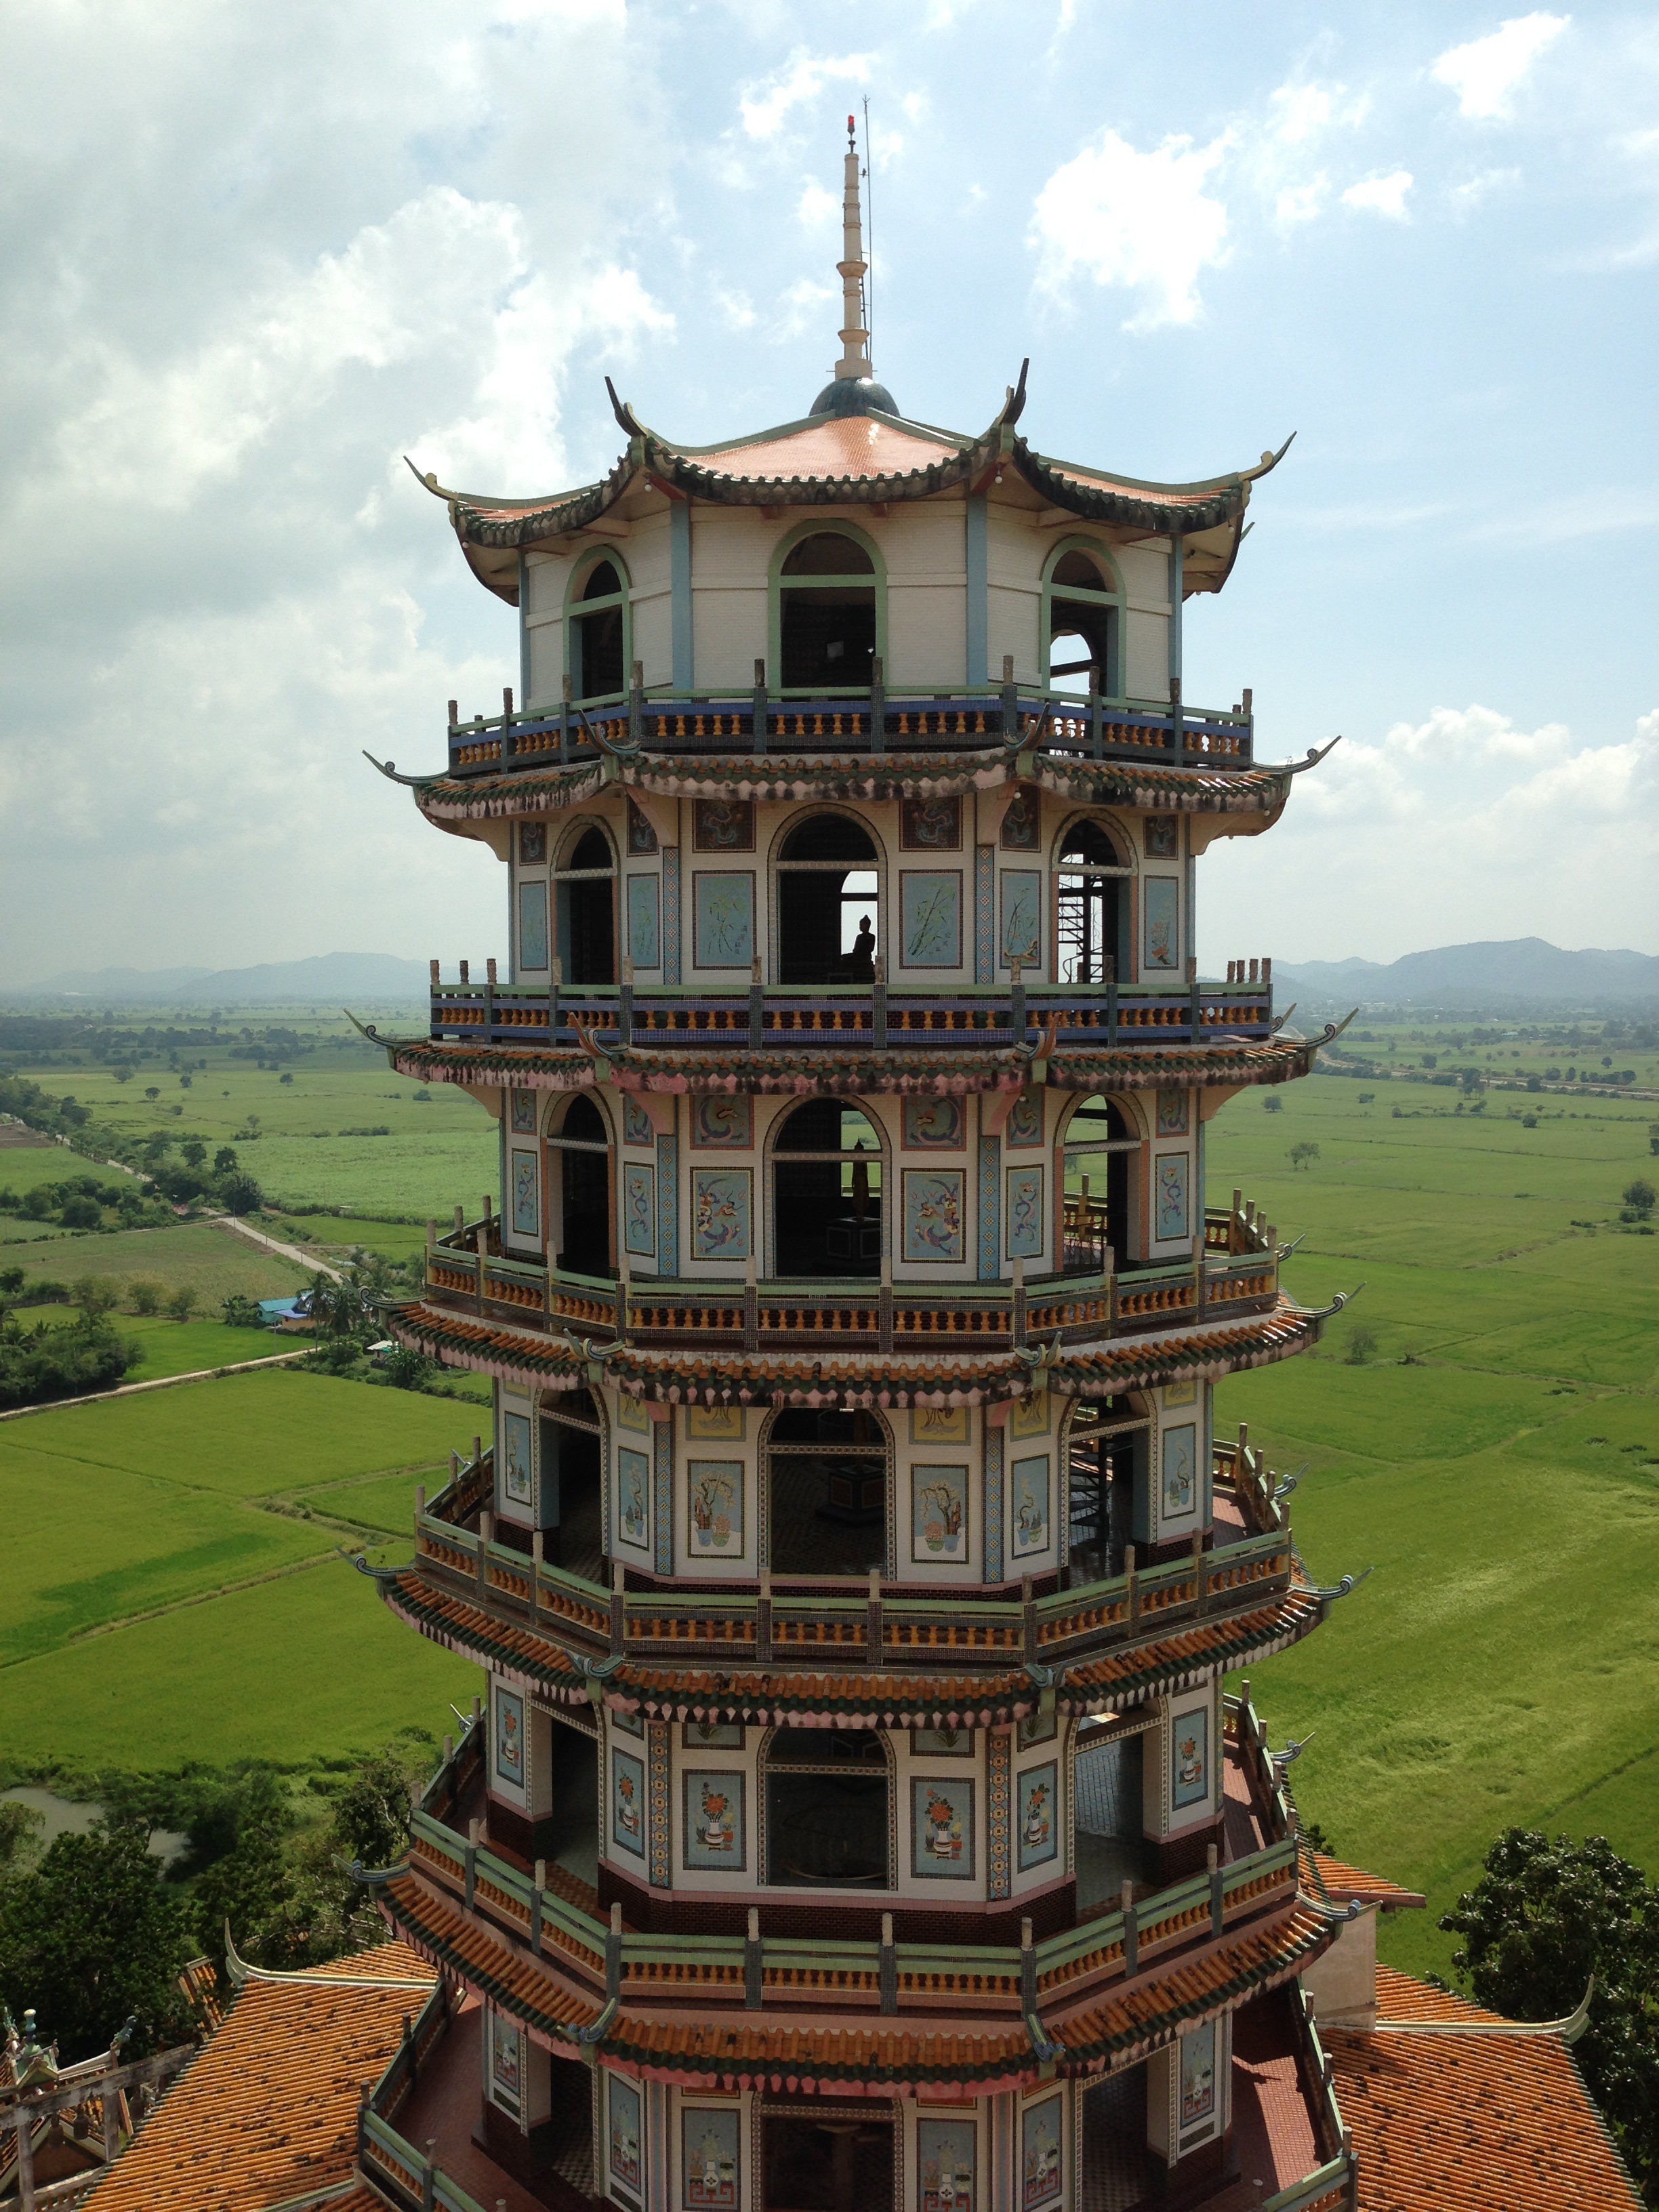
building, chateau, travel, tower, castle, landmark, thailand, temple, buddha, estate, chinese architecture, thai, pagoda, kanchanaburi, historic site